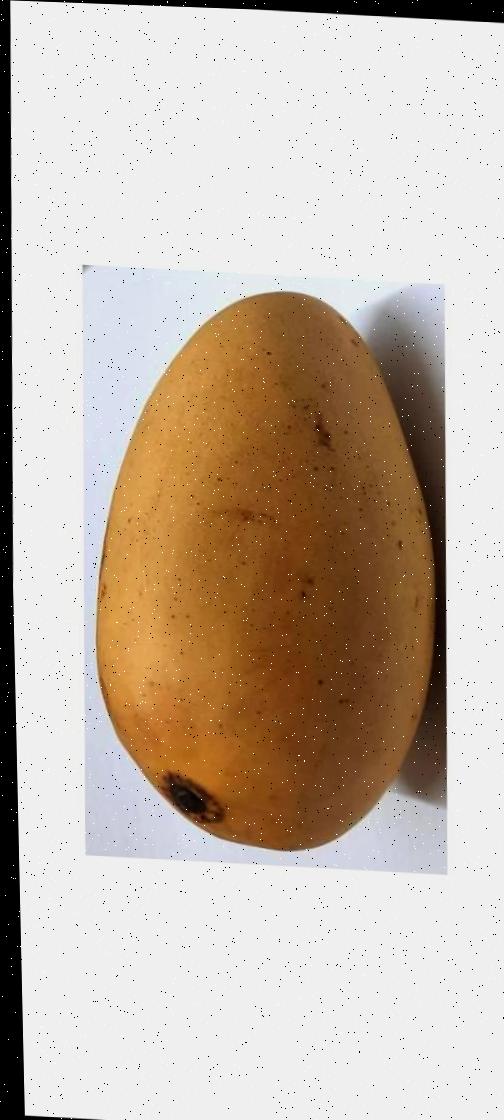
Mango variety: Katimon